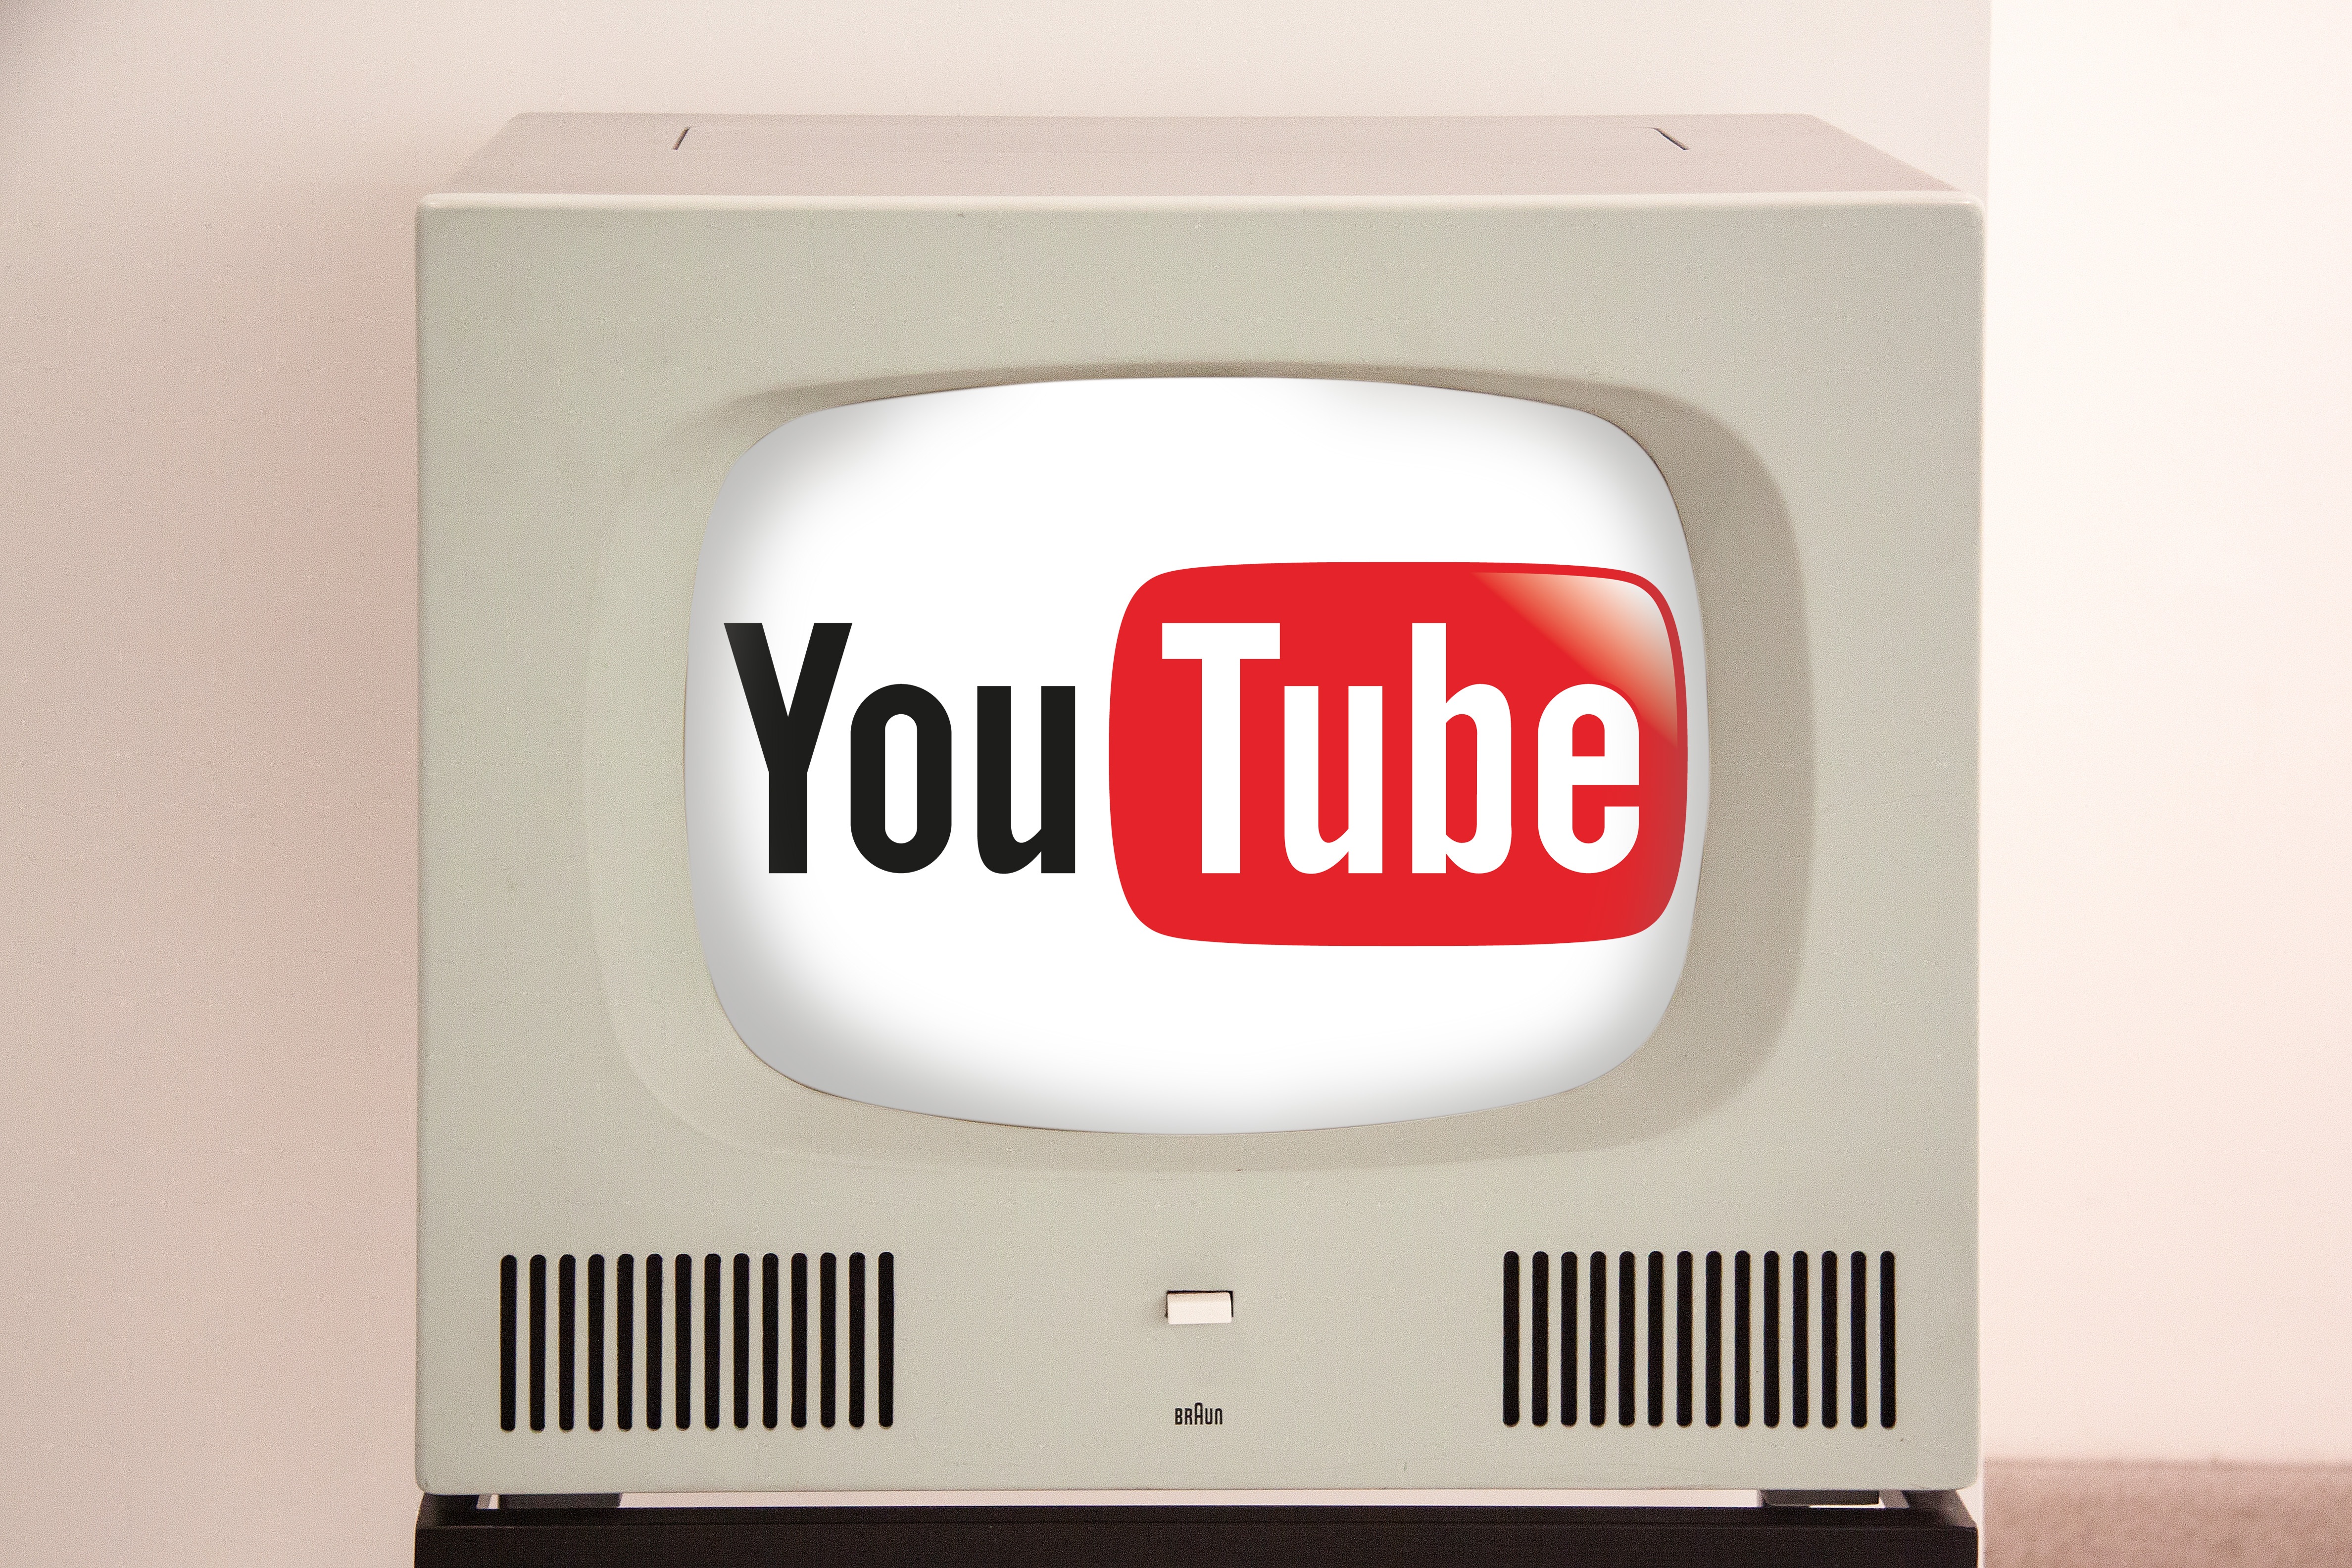
retro, brown, television, tv, signage, lighting, energy, brand, product, designer, design, youtube, classic, 1958, frankfurt, manufacturer, combination, old and modern, hf 1, herbert hirche, new media